Bánh canh
Also known as:
es - Spanish: Bánh canh
jv - Javanese: Bánh canh
uk - Ukrainian: Бан кан
vi - Vietnamese: Bánh canh
Category: noodle, soup (noodle soup)
Cuisine: Vietnamese
Associated cuisines: Vietnamese
Area: Vietnam
Countries: Vietnam
Region: South Eastern Asia

The dish contains noodles that can be made from tapioca flour or a mixture of rice and tapioca flour.

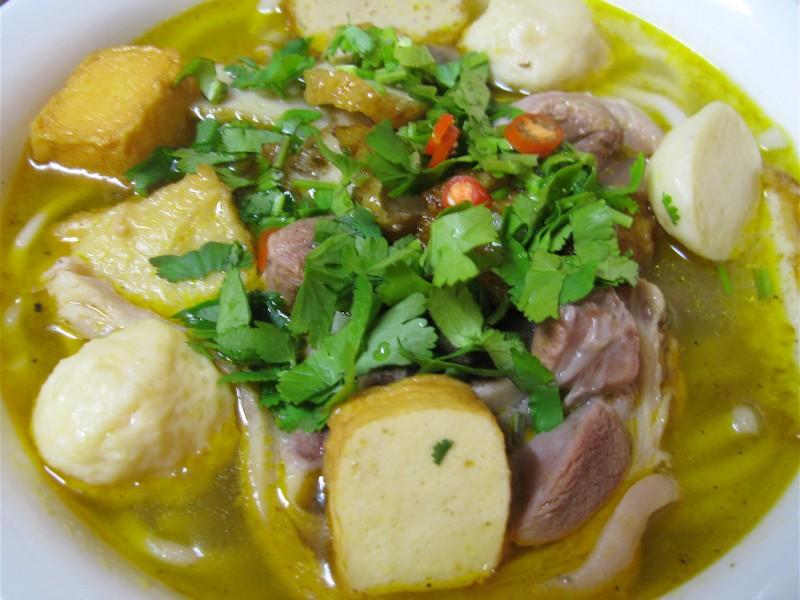
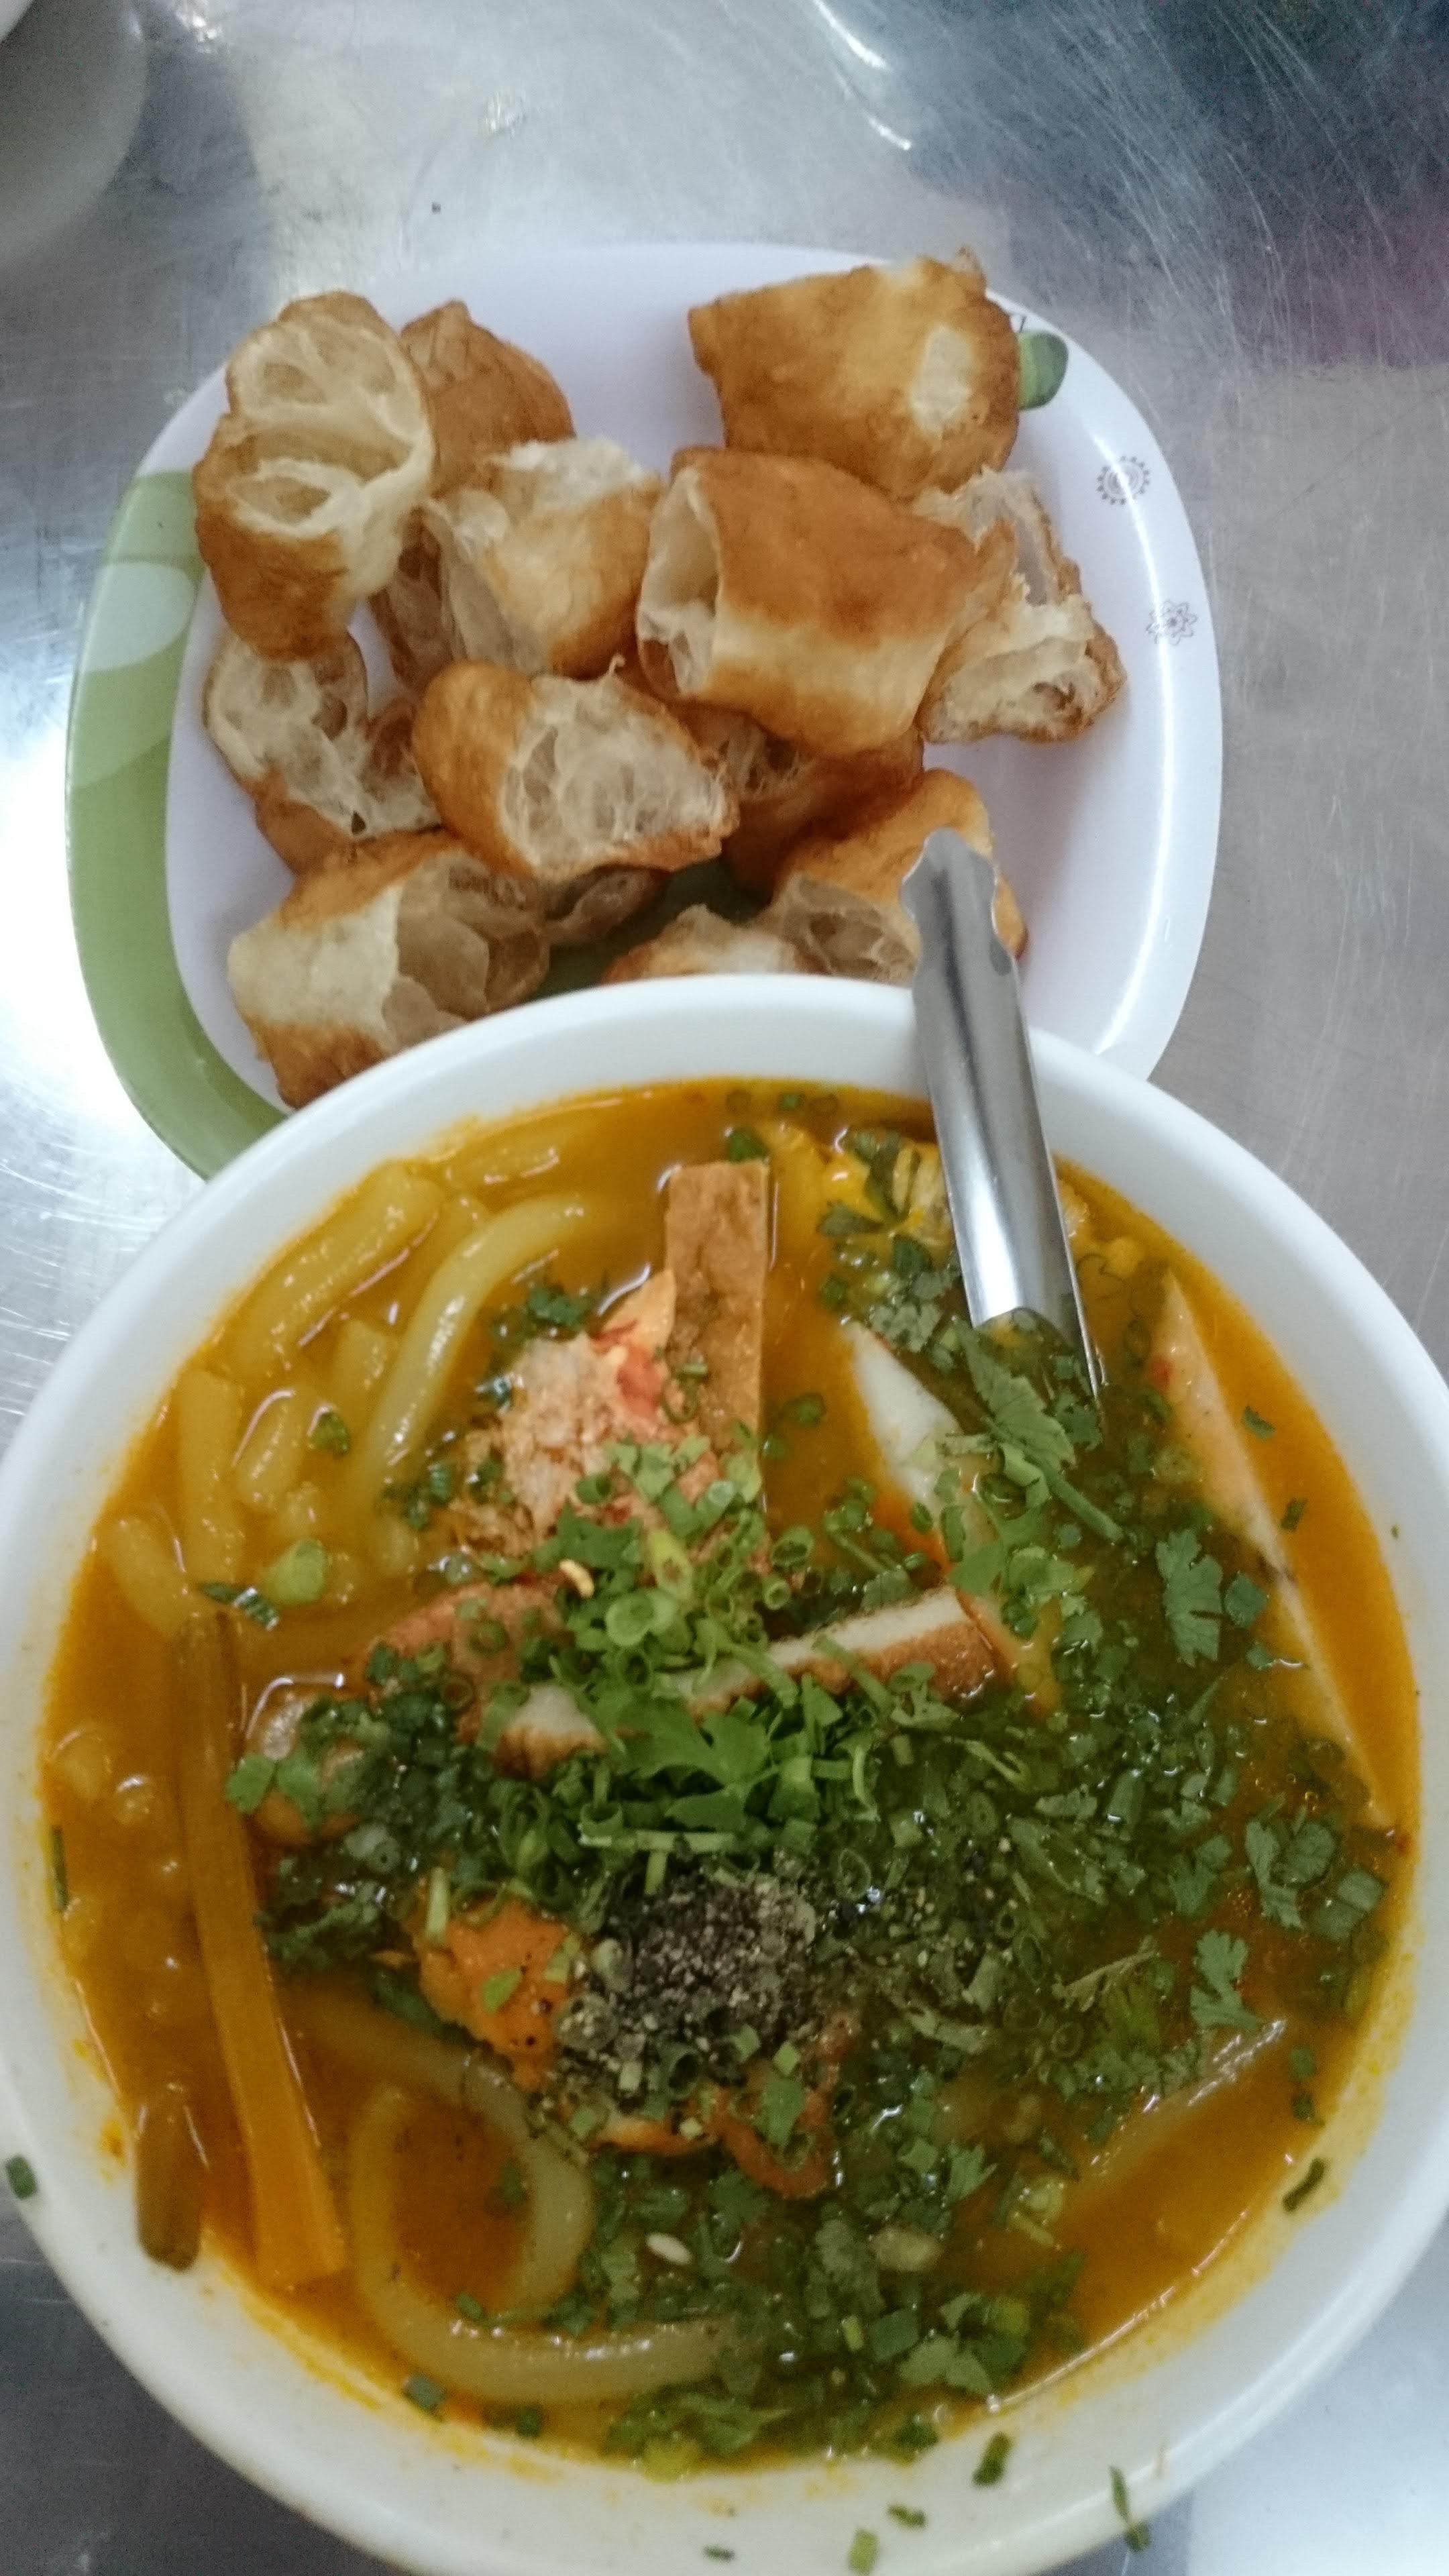